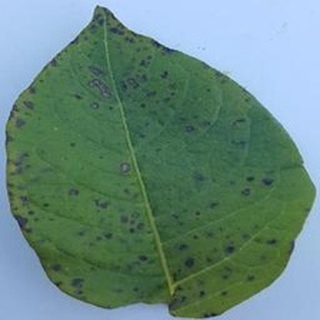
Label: potato_early_blight